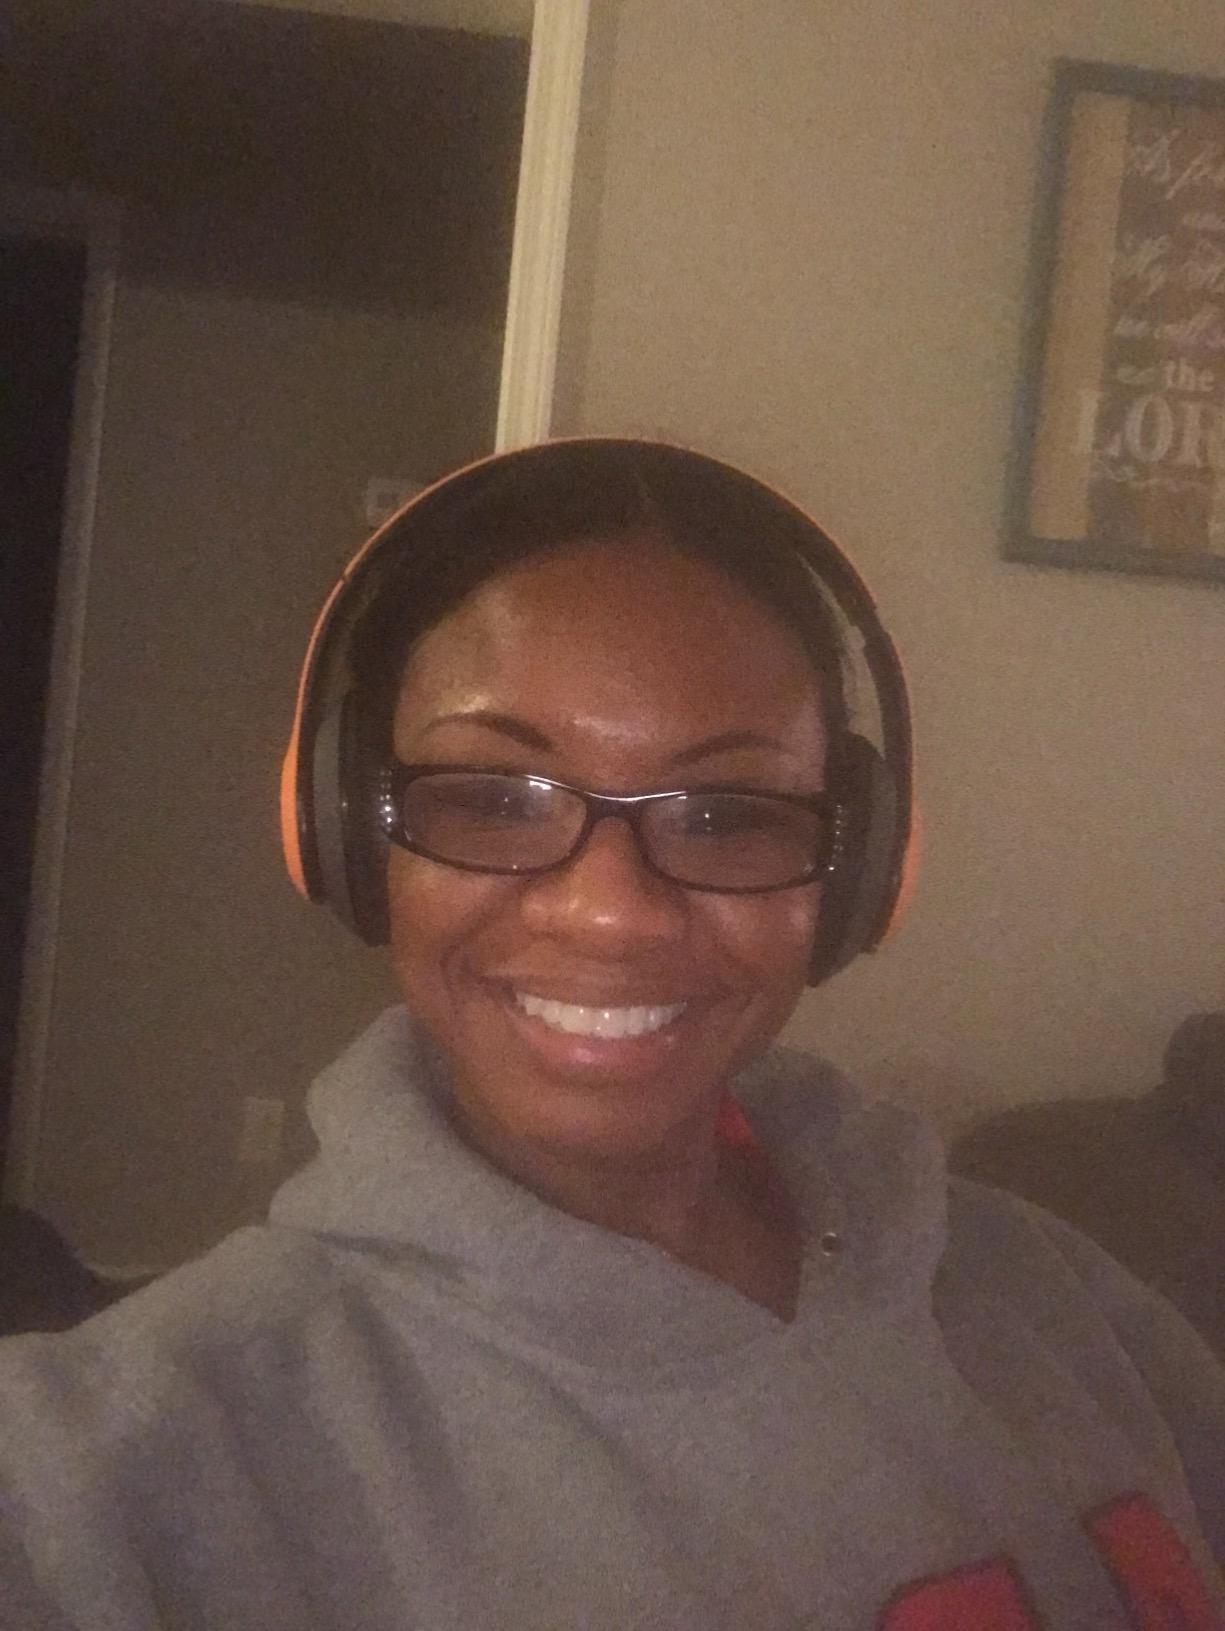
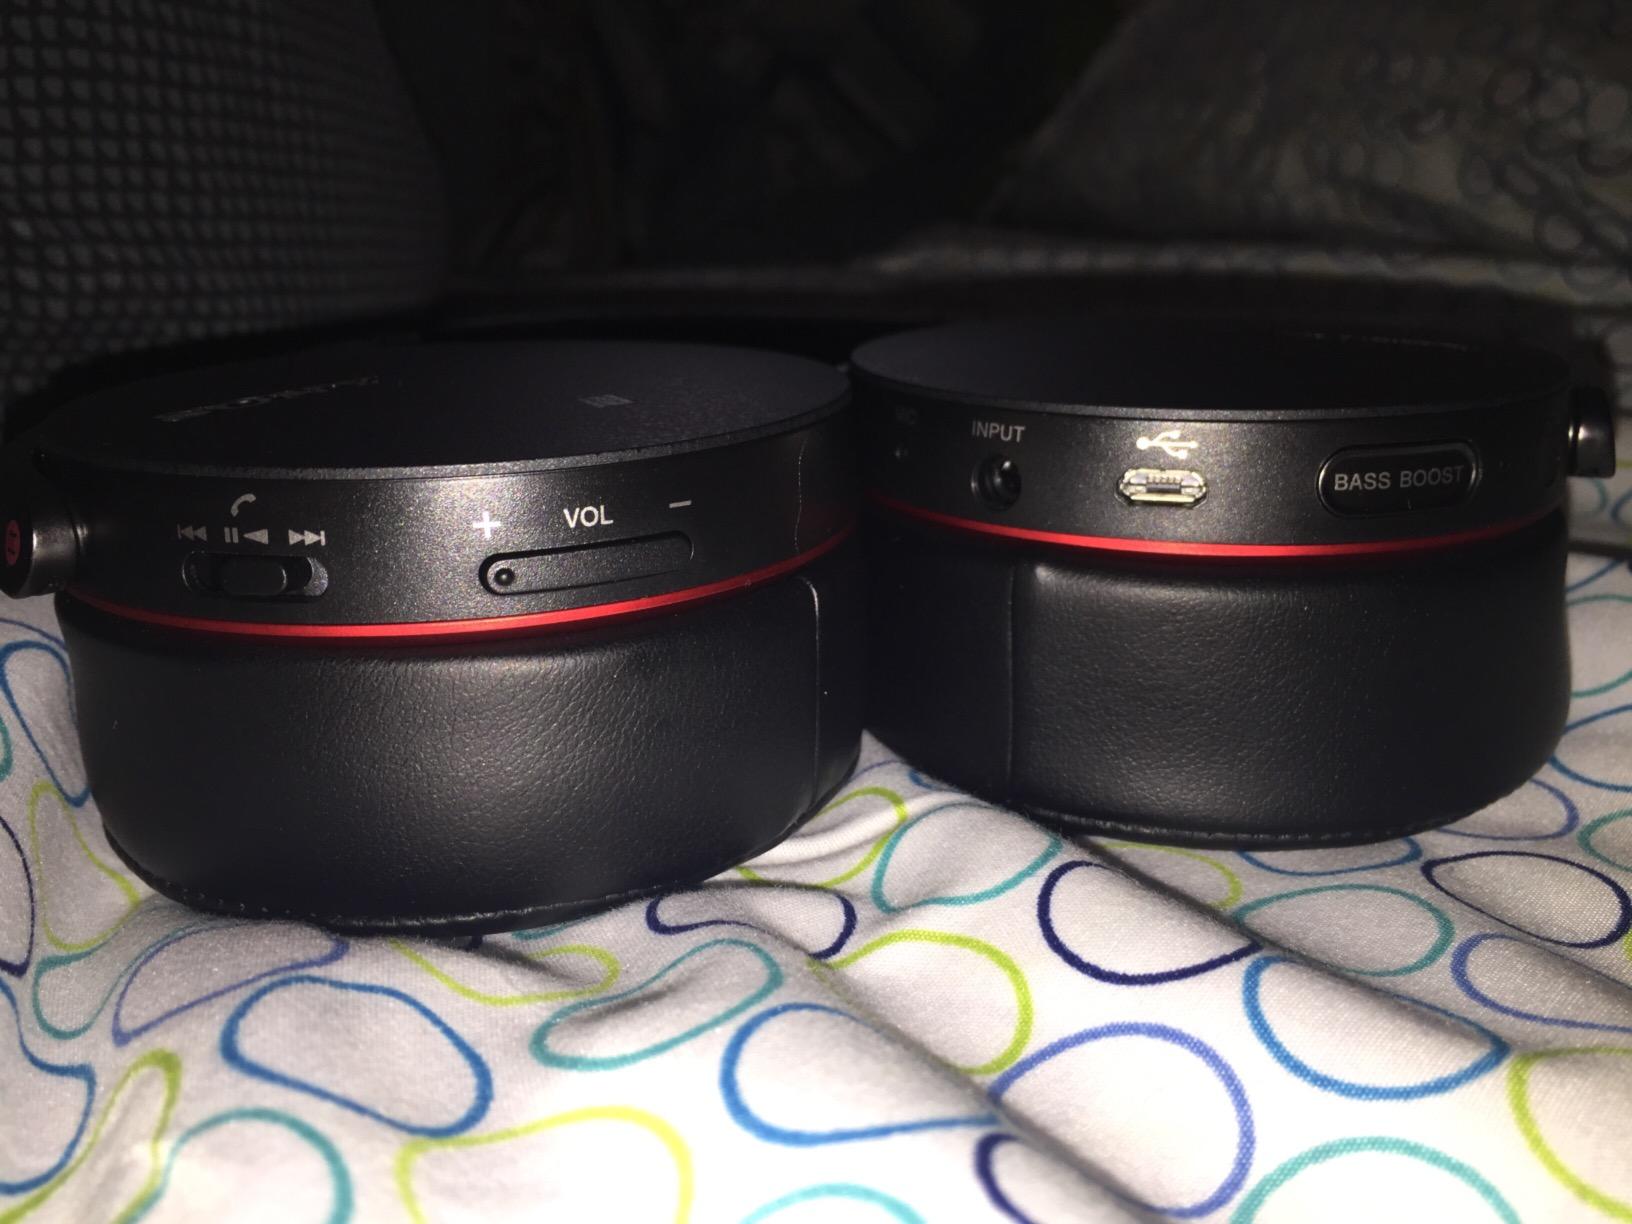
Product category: headphones
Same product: no